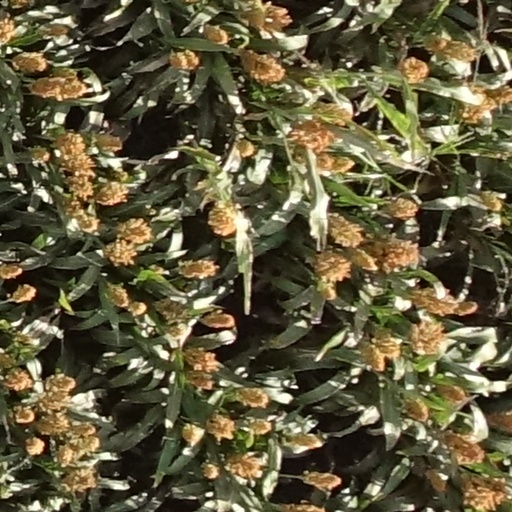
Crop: sorghum